Hugh Walpole

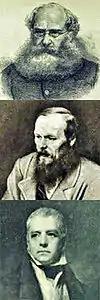
Trollope, Dostoyevsky, Scott

By the 1930s, though his public success remained considerable, many literary critics saw Walpole as outdated. His reputation in literary circles took a blow from a malicious caricature in Somerset Maugham's 1930 novel "Cakes and Ale": the character Alroy Kear, a superficial novelist of more pushy ambition than literary talent, was widely taken to be based on Walpole. In the same year Walpole wrote possibly his best-known work, "Rogue Herries", a historical novel set in the Lake District. It was well-received: "The Daily Mail" considered it "not only a profound study of human character, but a subtle and intimate biography of a place." He followed it with three sequels; all four novels were published in a single volume as "The Herries Chronicle".